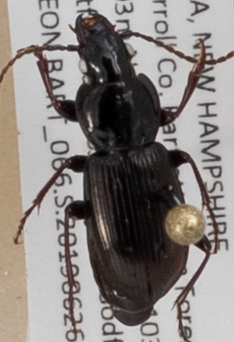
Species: Pterostichus pensylvanicus
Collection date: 2019-06-26
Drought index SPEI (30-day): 0.362
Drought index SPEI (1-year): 1.22
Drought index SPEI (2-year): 0.998